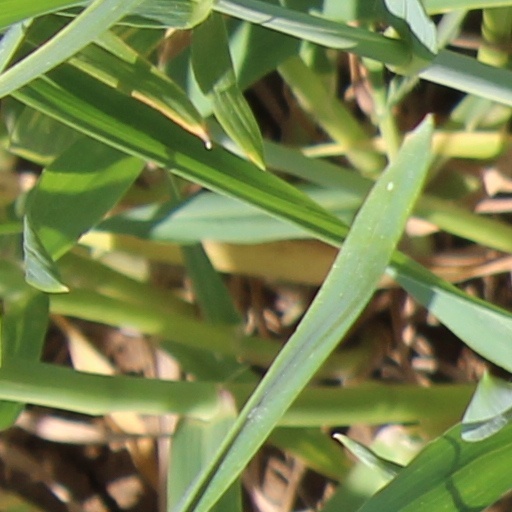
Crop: wheat